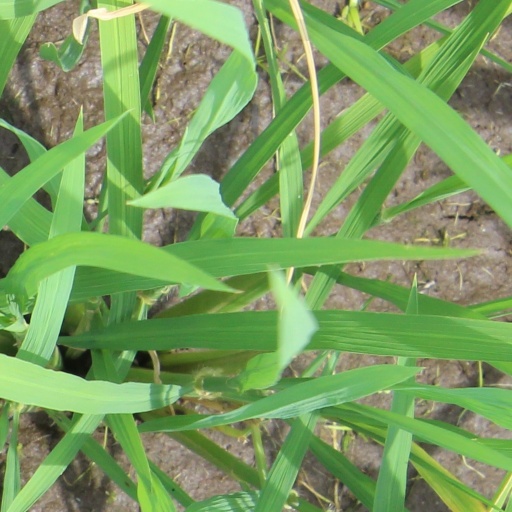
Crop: rice